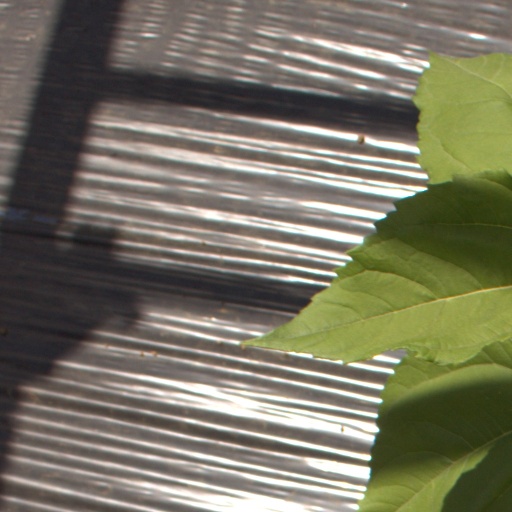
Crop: Jerusalem artichoke